Falcon Northwest

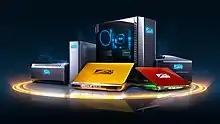
A collection of Falcon Northwest computer products

Falcon Northwest sells high-end computers that are optimized for gaming, scientific, or military applications. As of 2013, about half of its sales were from gamers. Falcon's computers are consistently highly ranked in benchmark tests, but cost $1,500 to over $10,000 depending on the user's configuration. Many Falcon PCs are sold with custom paint jobs, high-end graphics cards, and special low-latency components. Though it was originally known for tower desktops like the Mach V, and also sells laptops, as of 2017 Falcon is best known for its smaller, portable mini-PCs.